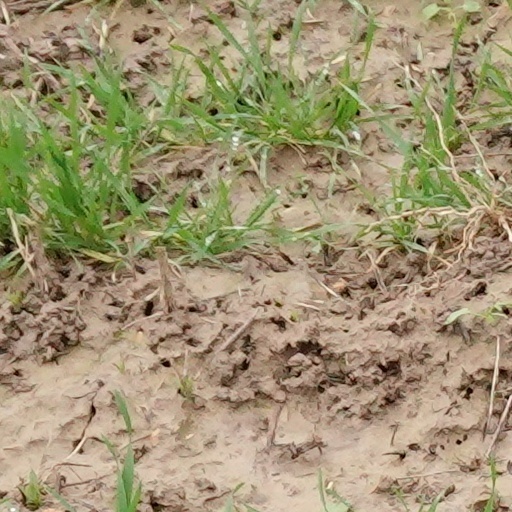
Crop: wheat